Sportcity

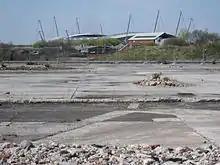
Derelict land in Openshaw West, Manchester City F.C. and Manchester City Council own 200 acres of land around East Manchester

In March 2010, Manchester City signed an agreement with Manchester City Council and the New East Manchester Agency to explore alternative leisure proposals to replace the regional casino giving the club permission to expand its facilities.